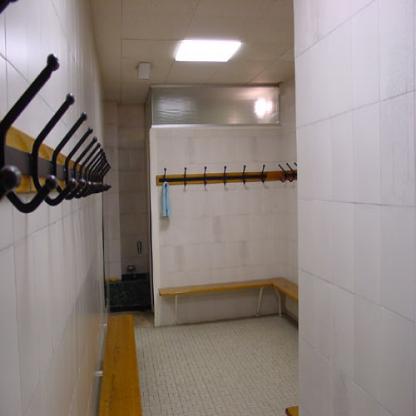
Scene: Indoor